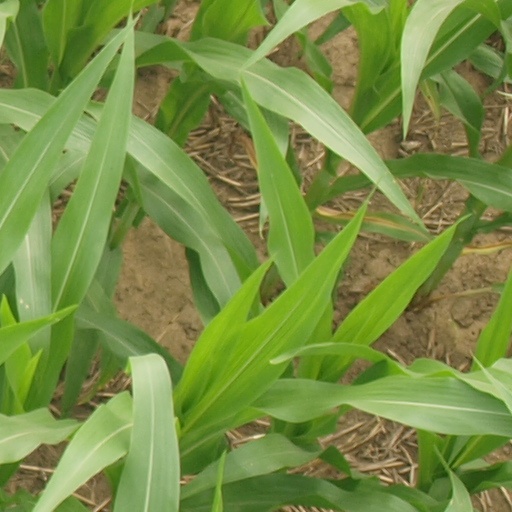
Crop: maize; corn